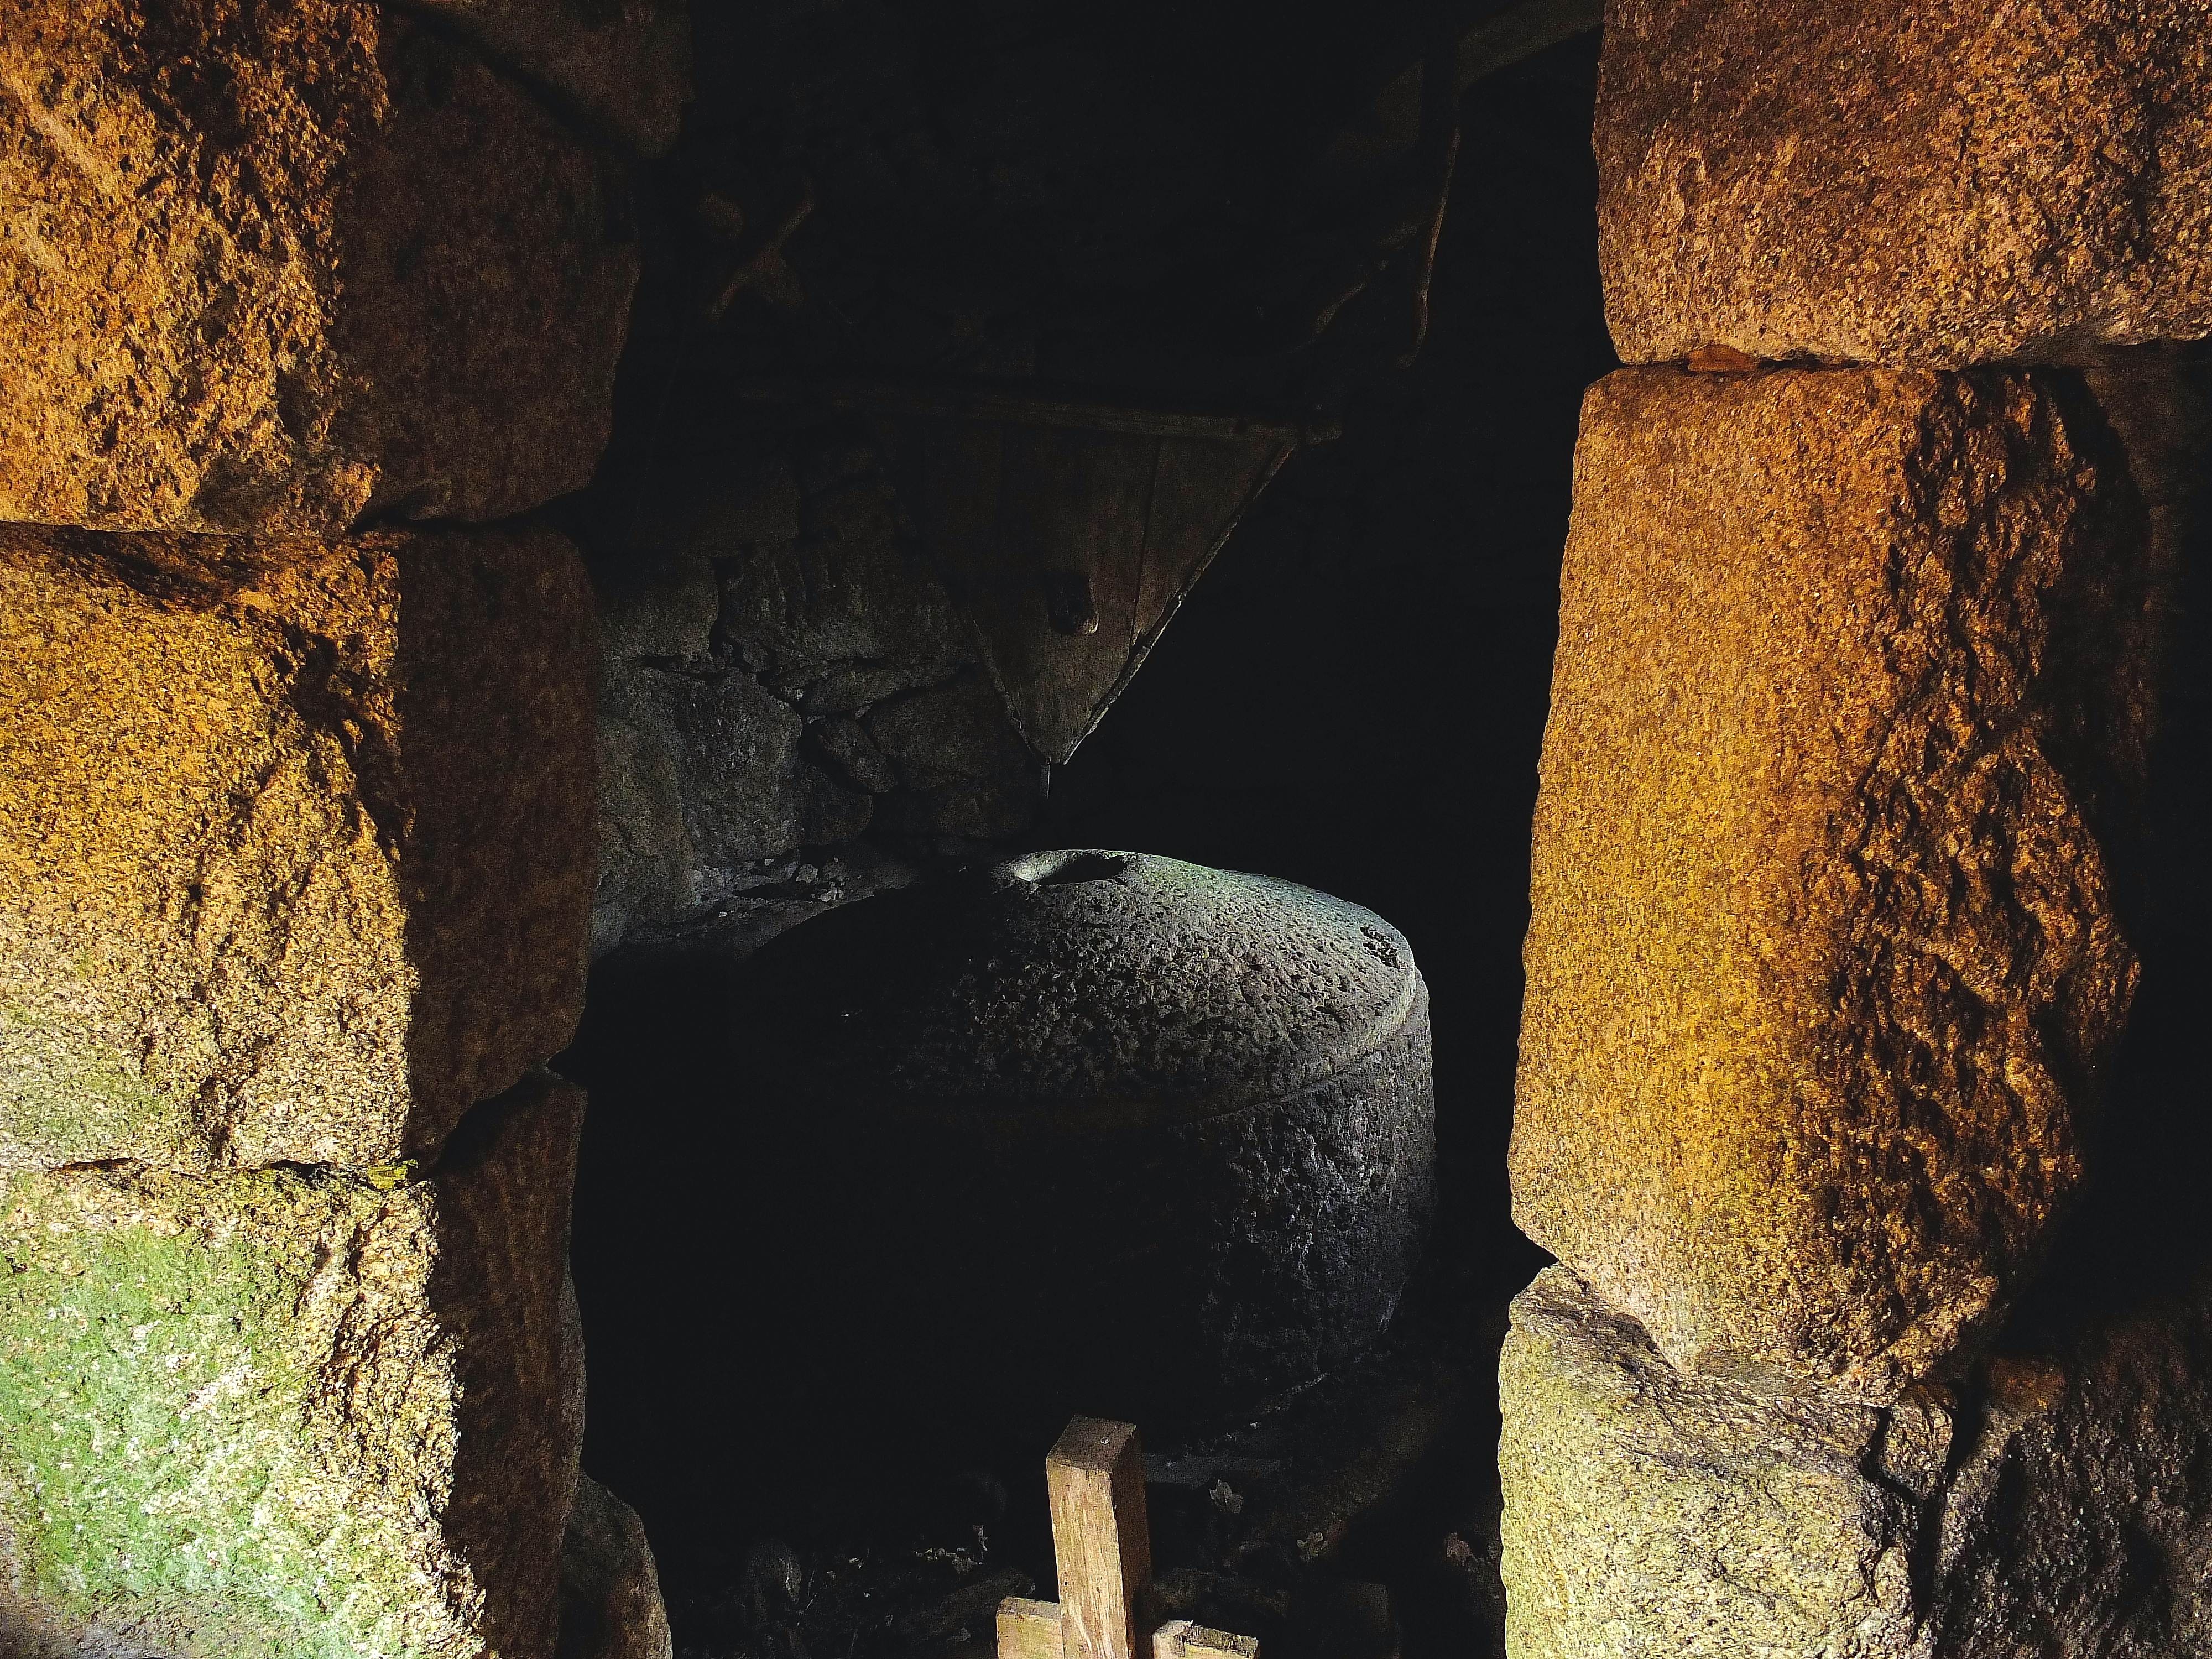
rock, formation, cave, darkness, temple, galicia, pontevedra, espana, caving, alama, landform, geographical feature